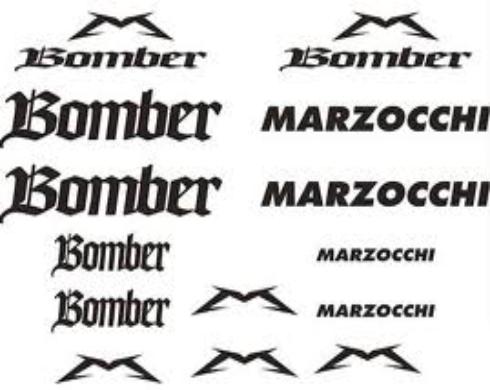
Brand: Bomber
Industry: Clothes